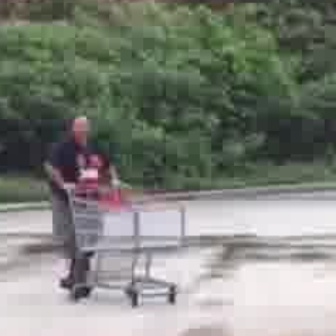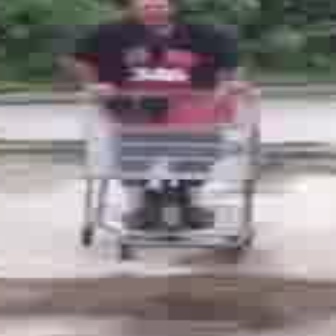
  Please identify the target specified by the bounding box [62,187,181,306] in the first image and locate it in the second image. Return the coordinates in [x_min,y_min,x_max,y_max] format.
Answer: [79,82,256,258]